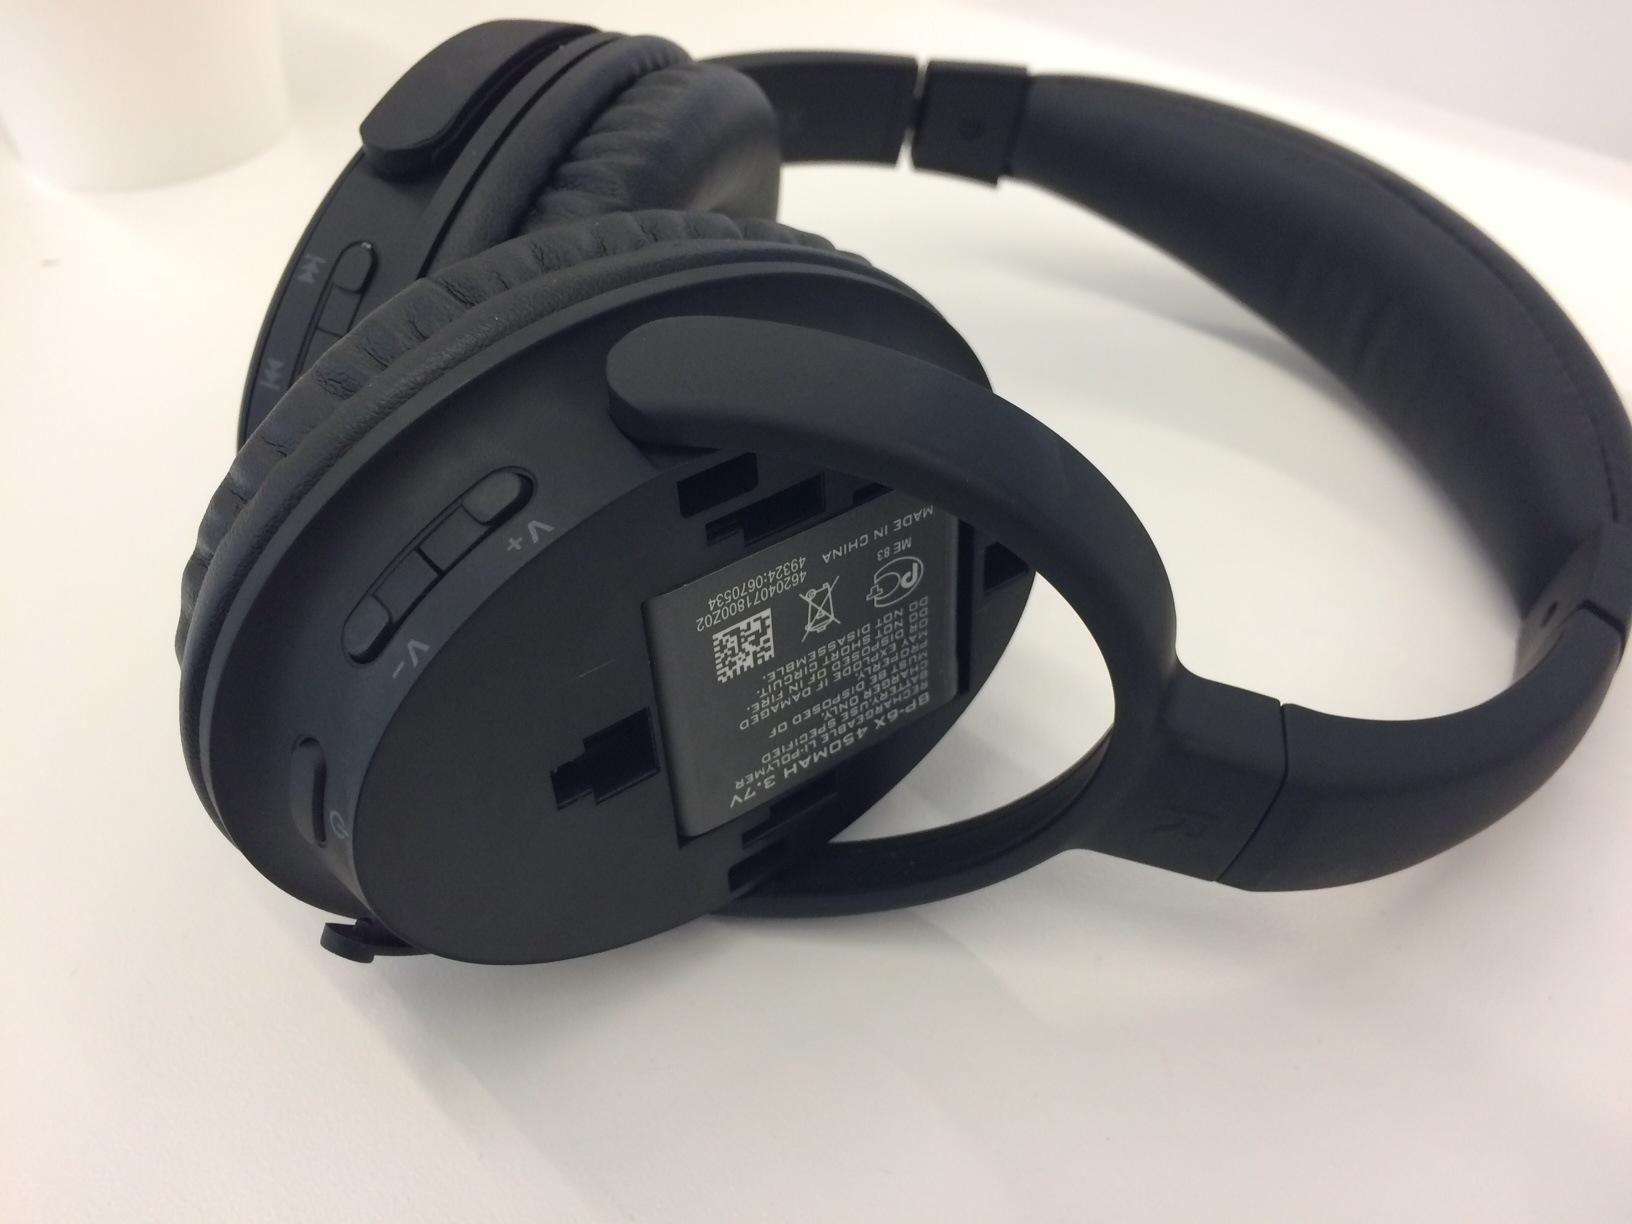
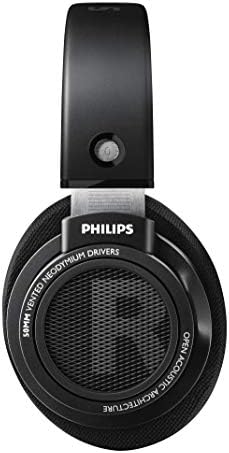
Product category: headphones
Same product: no